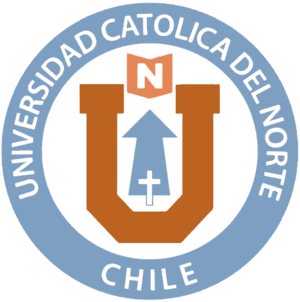
L'université catholique du Nord est une université privée chilienne située à Antofagasta.